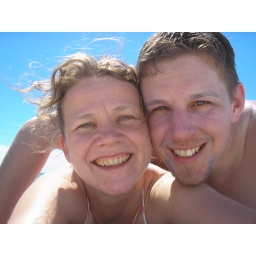
Look at that blue sky in the background!